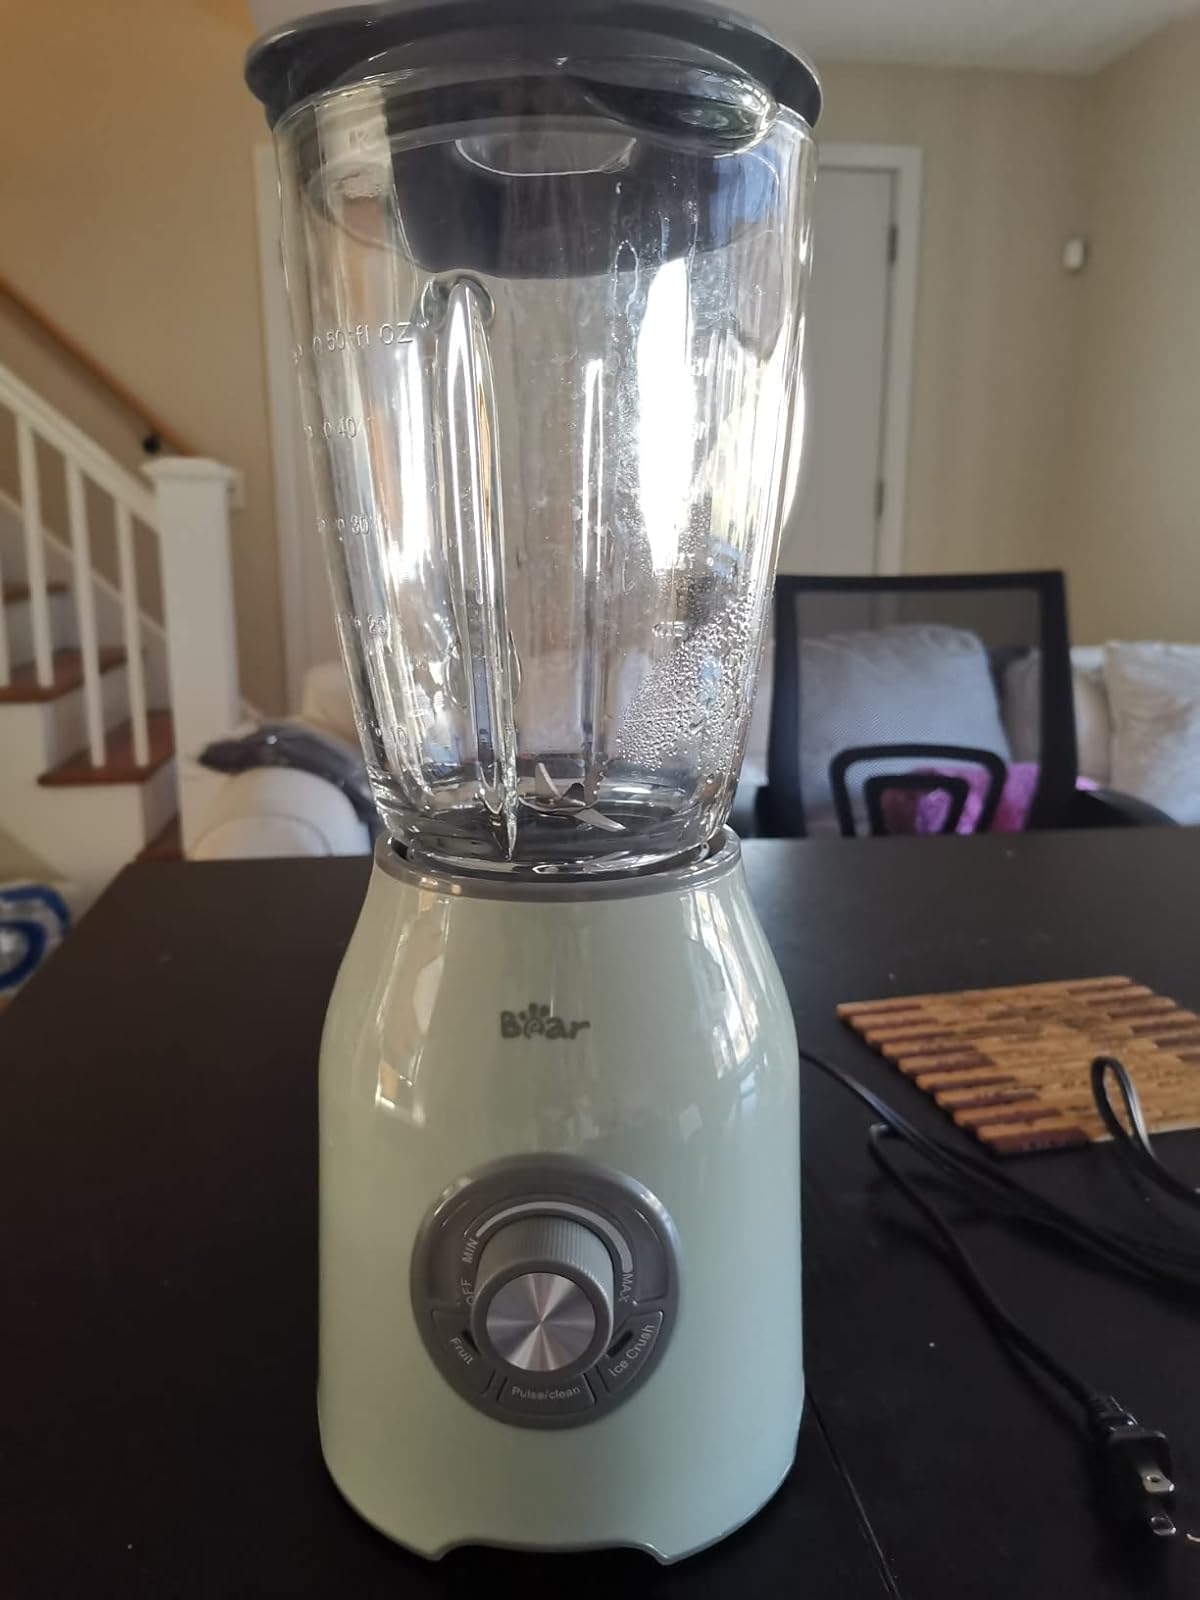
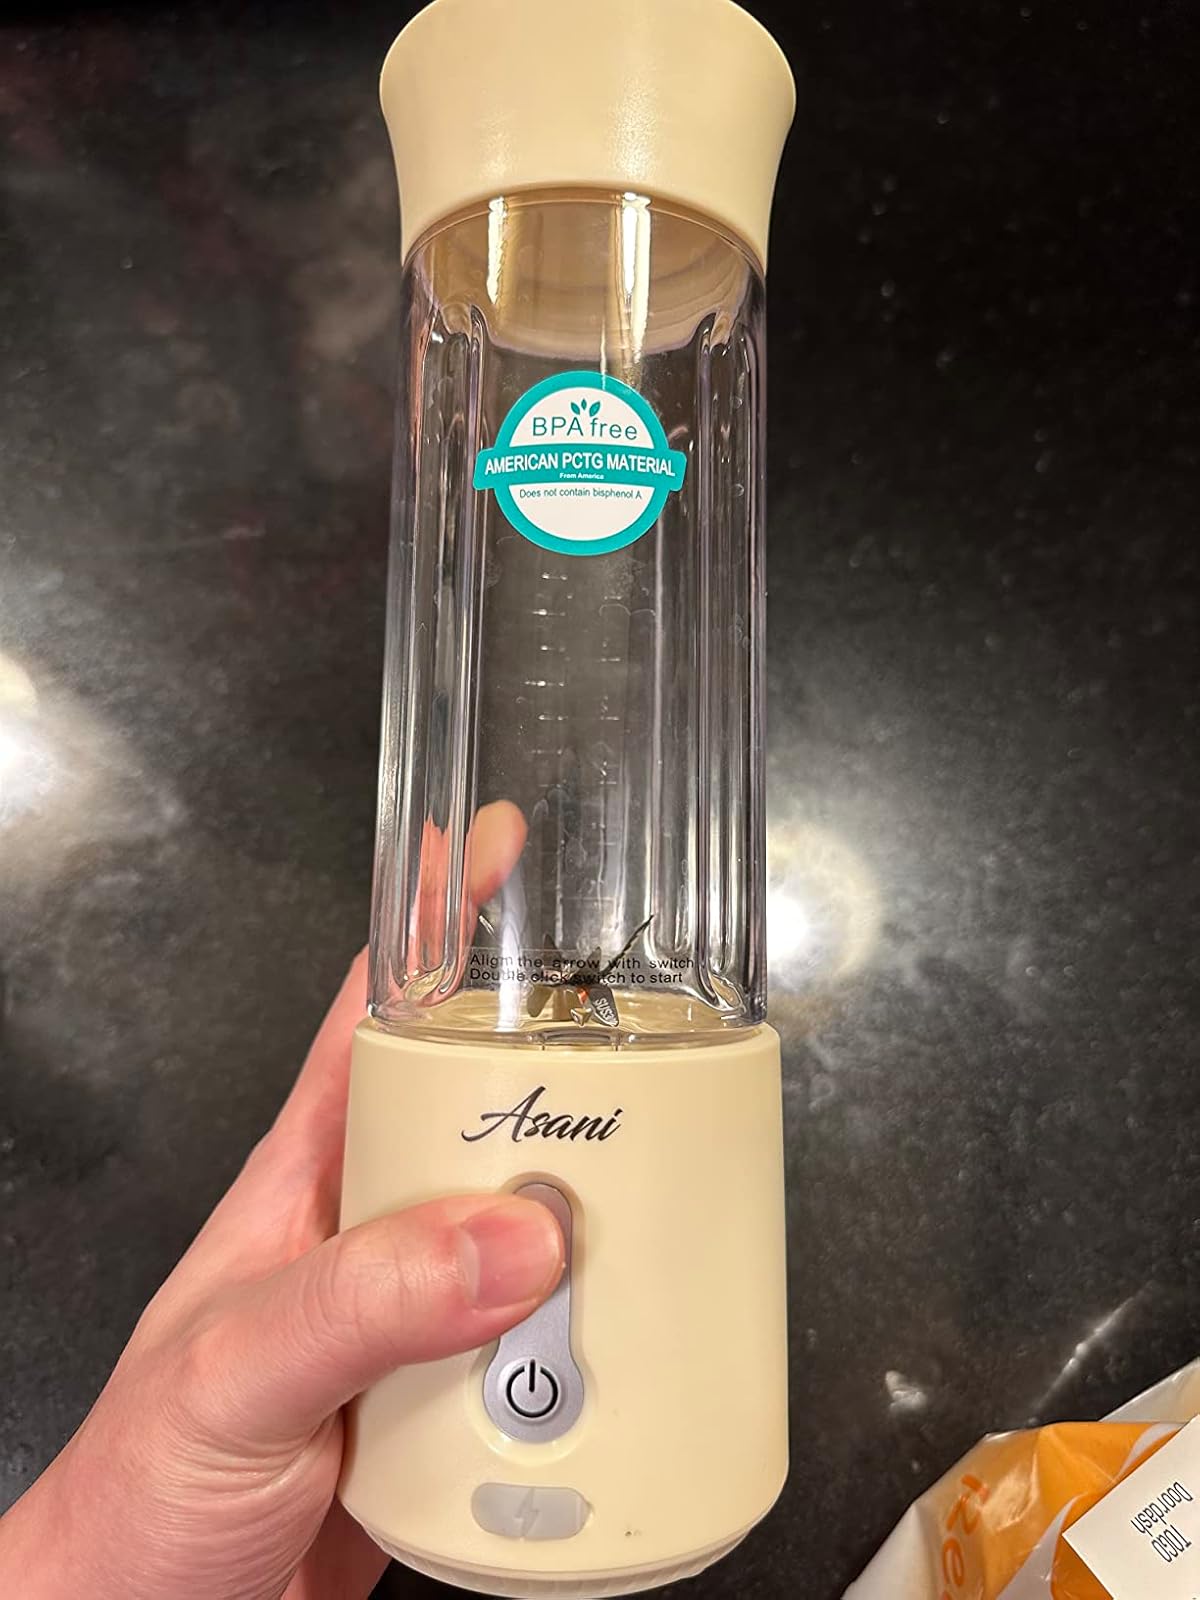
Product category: items_blender
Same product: no